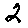
Label: 2